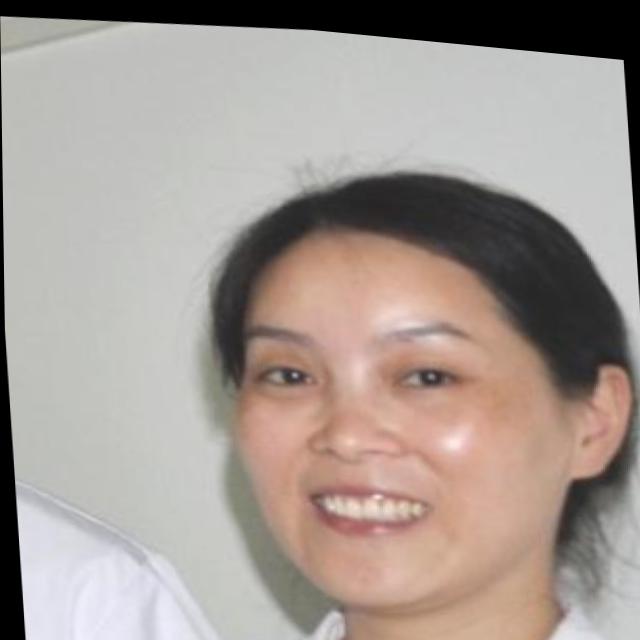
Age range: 21-44